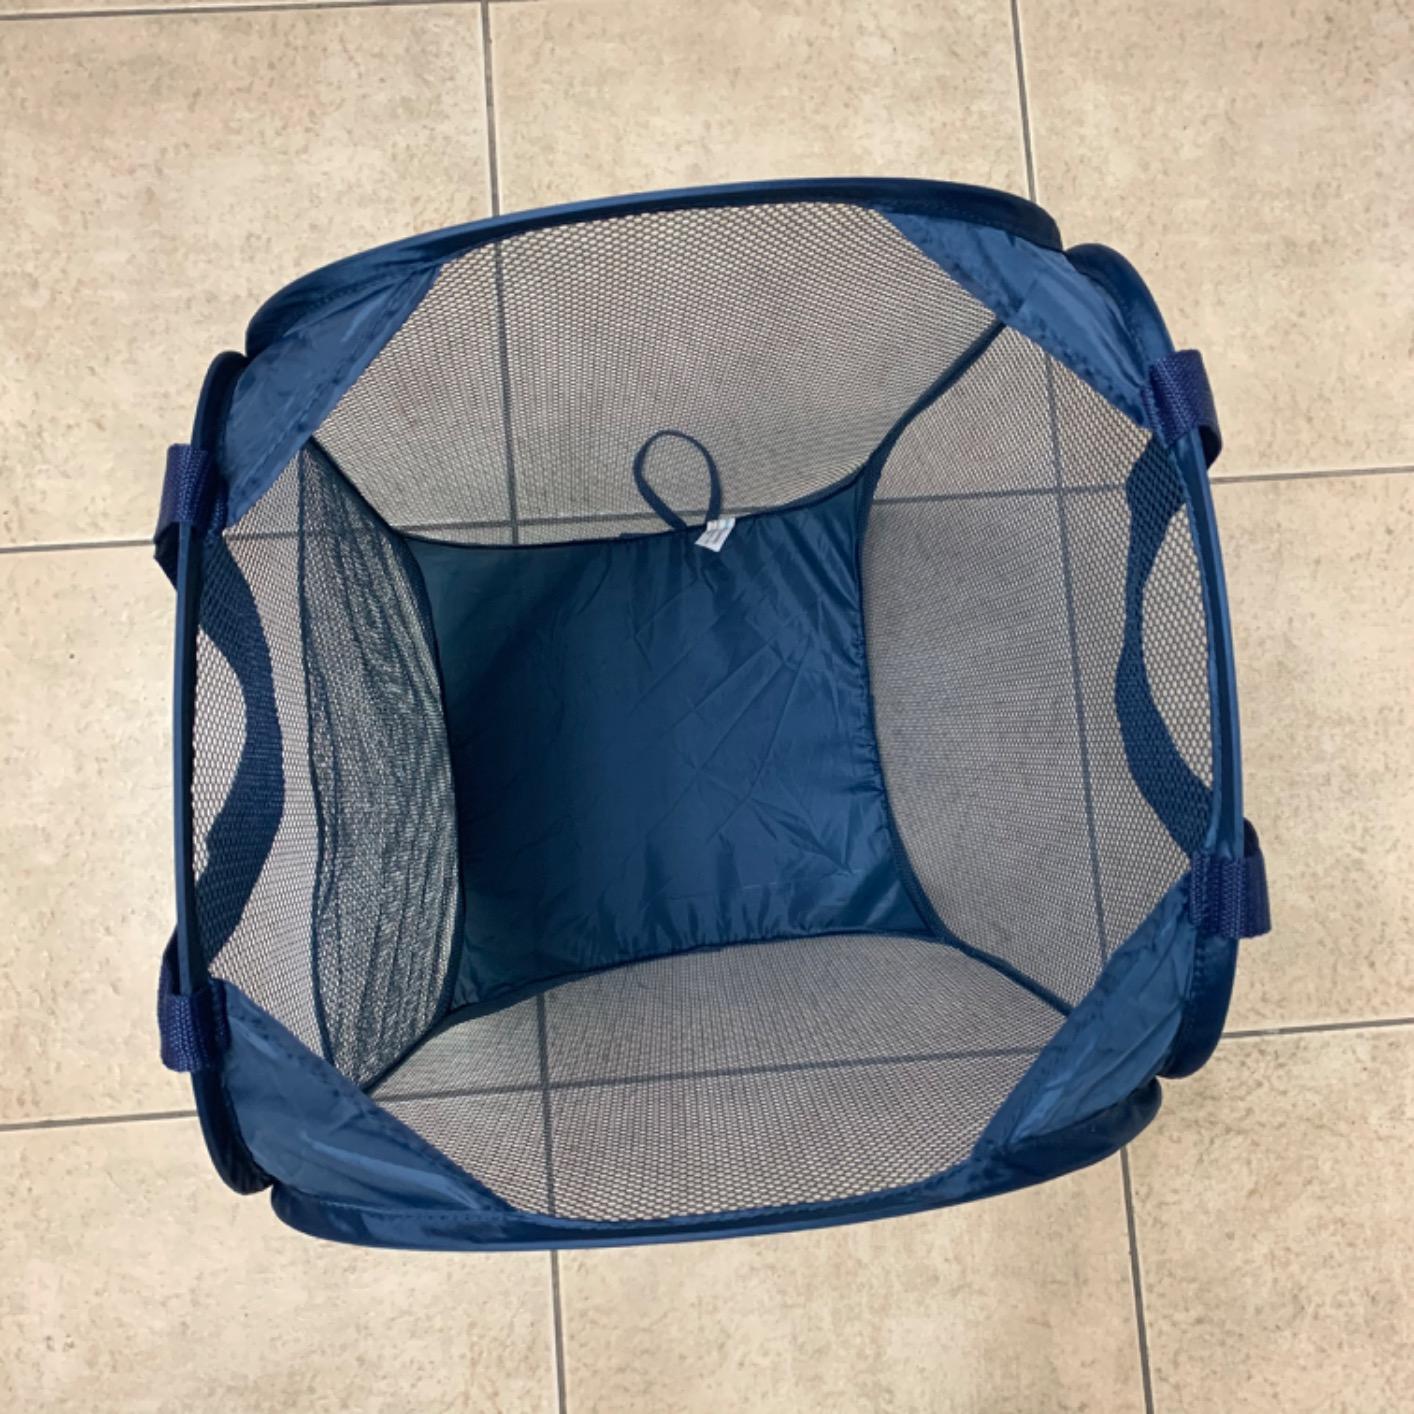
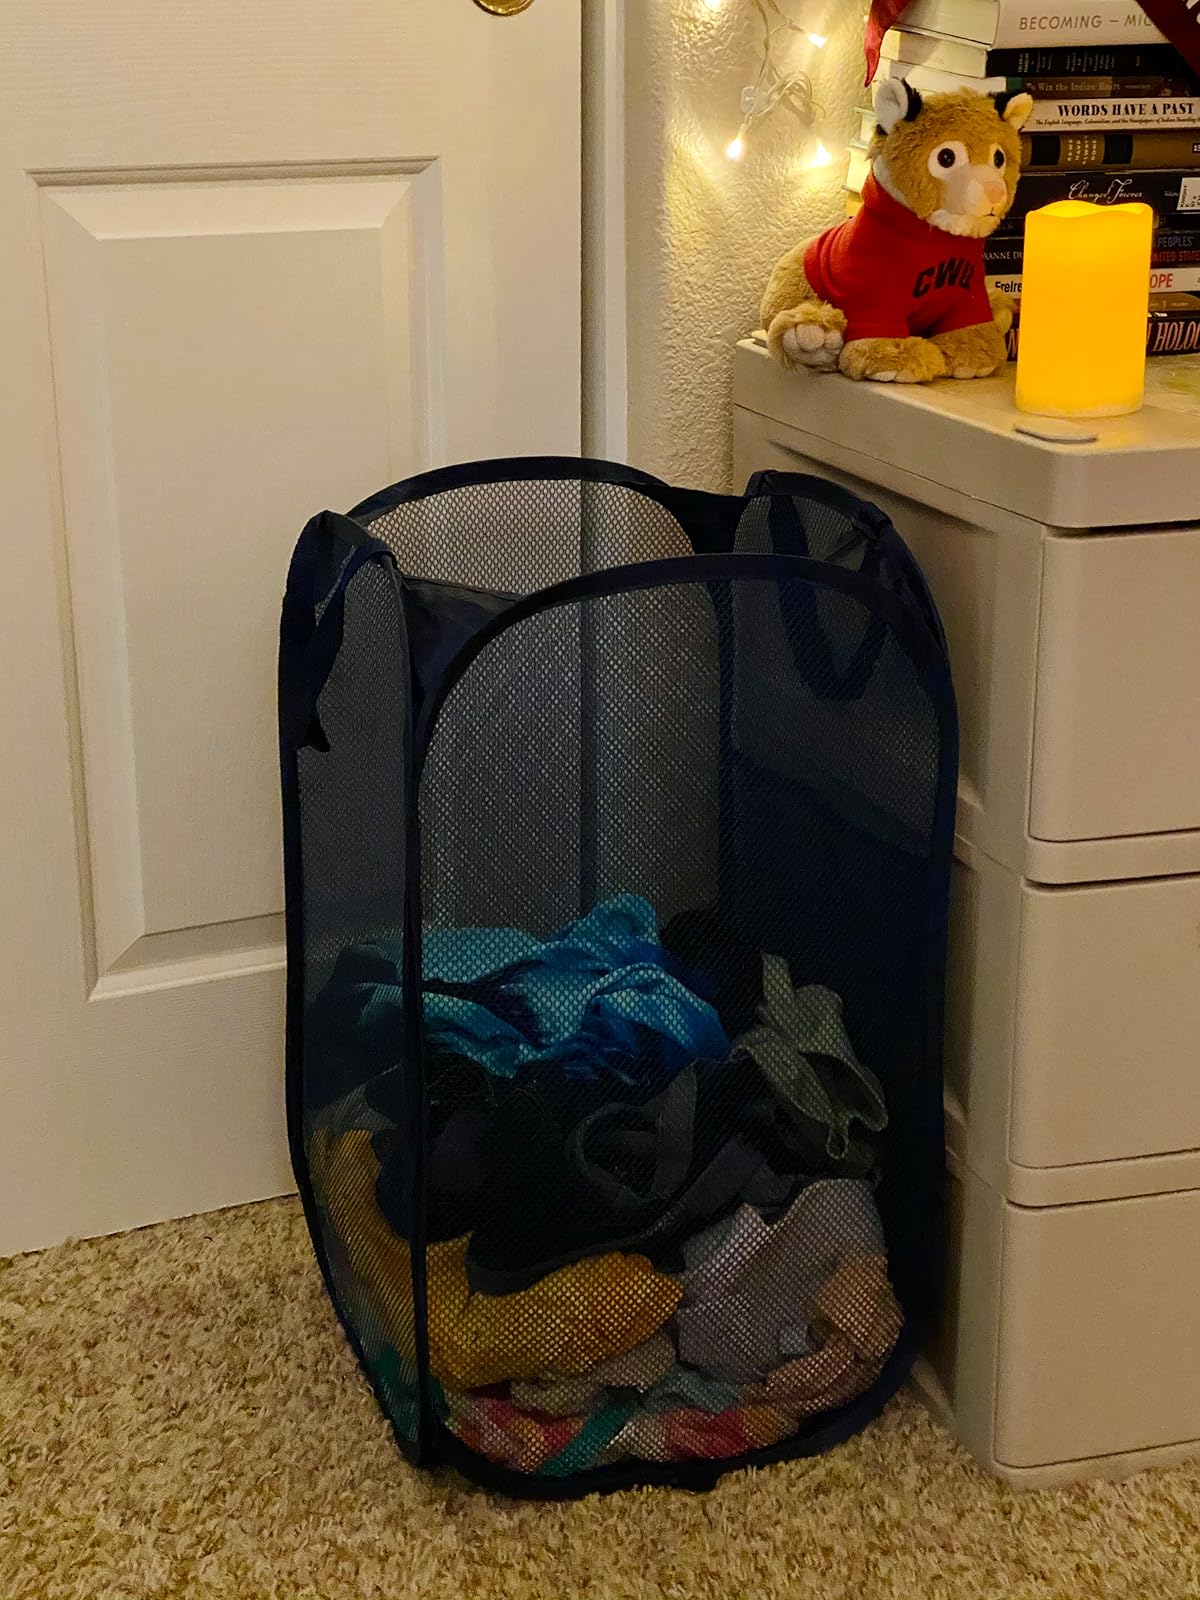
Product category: items_hamper
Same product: yes